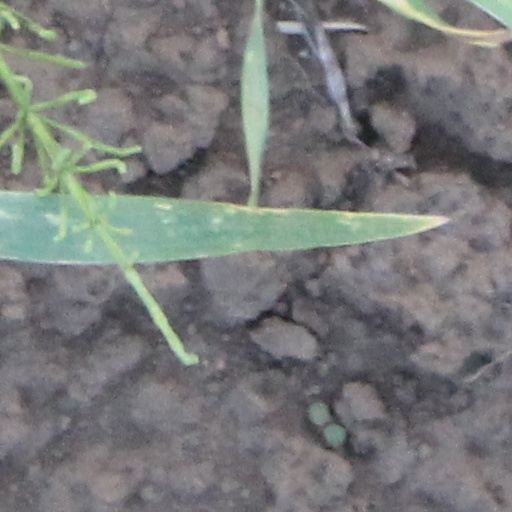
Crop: wheat